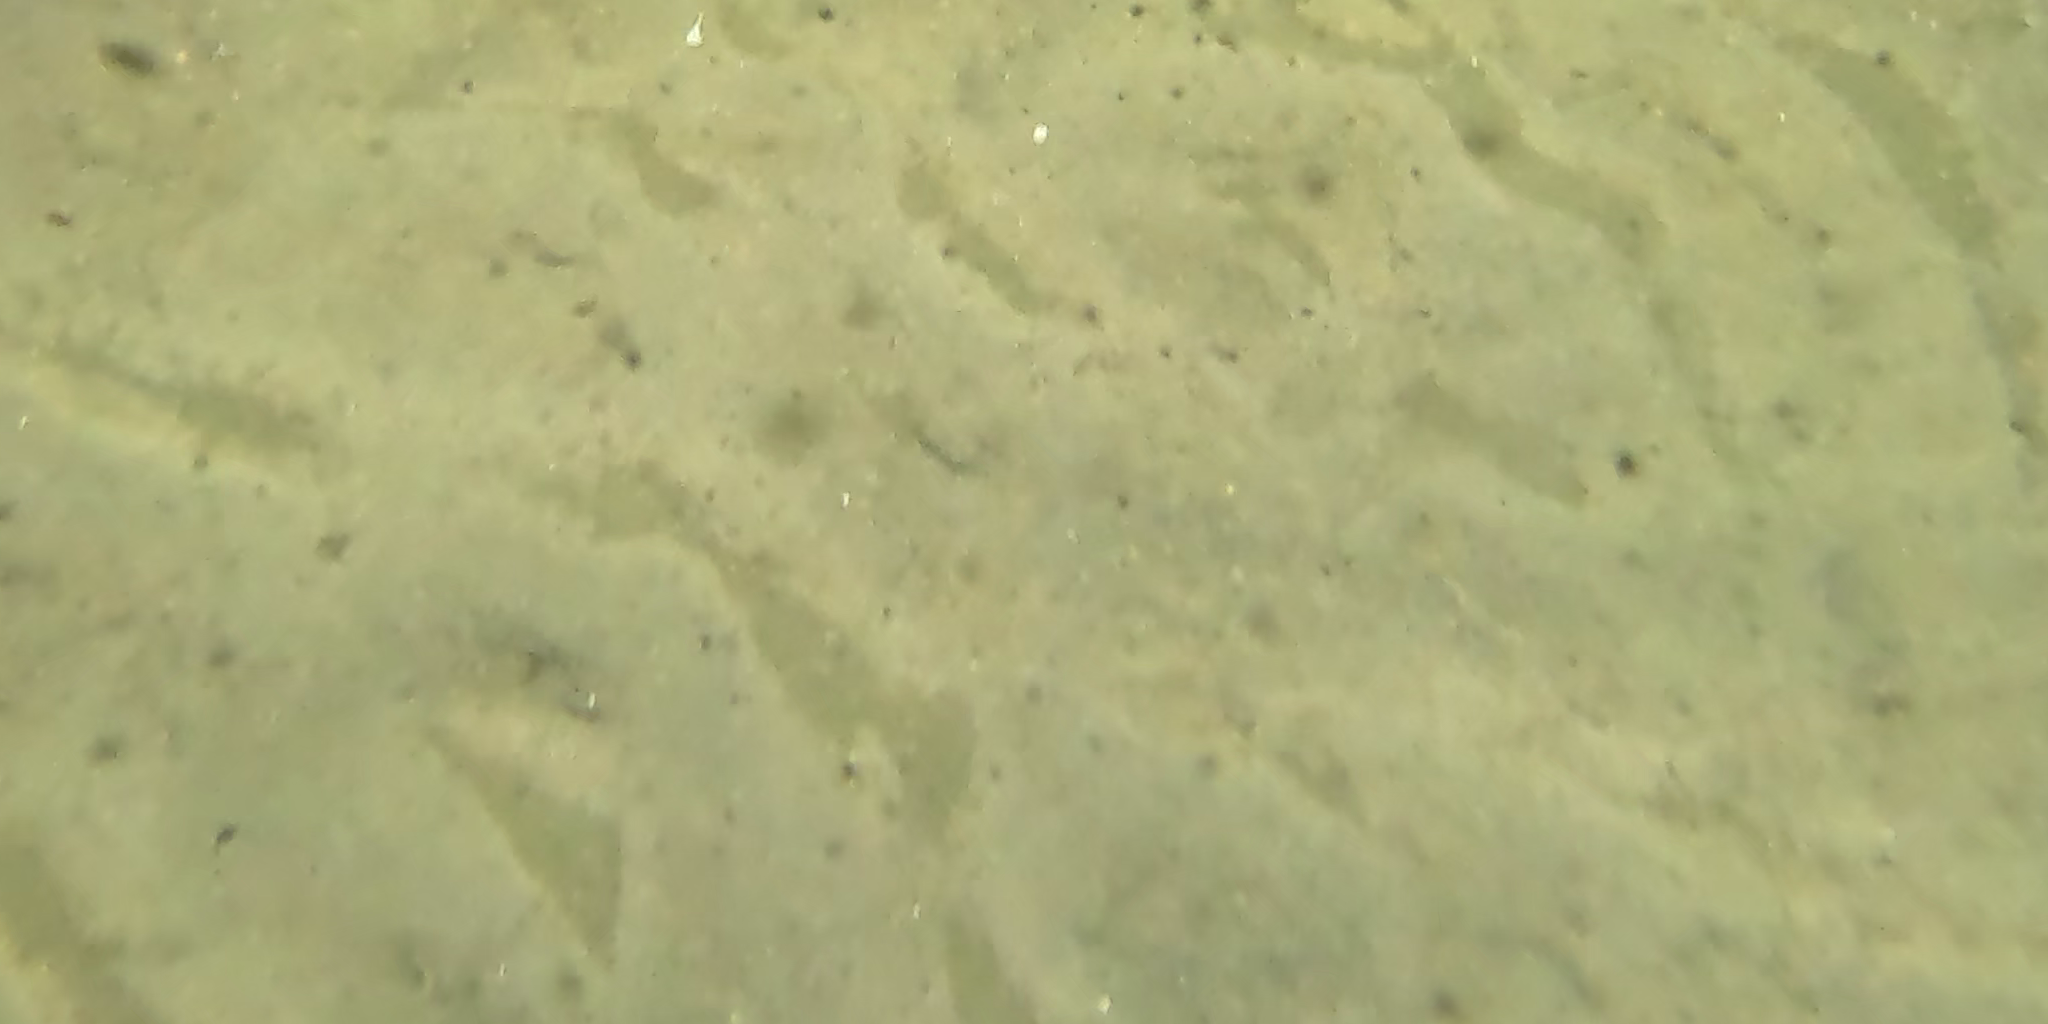
Seabed habitat: sand